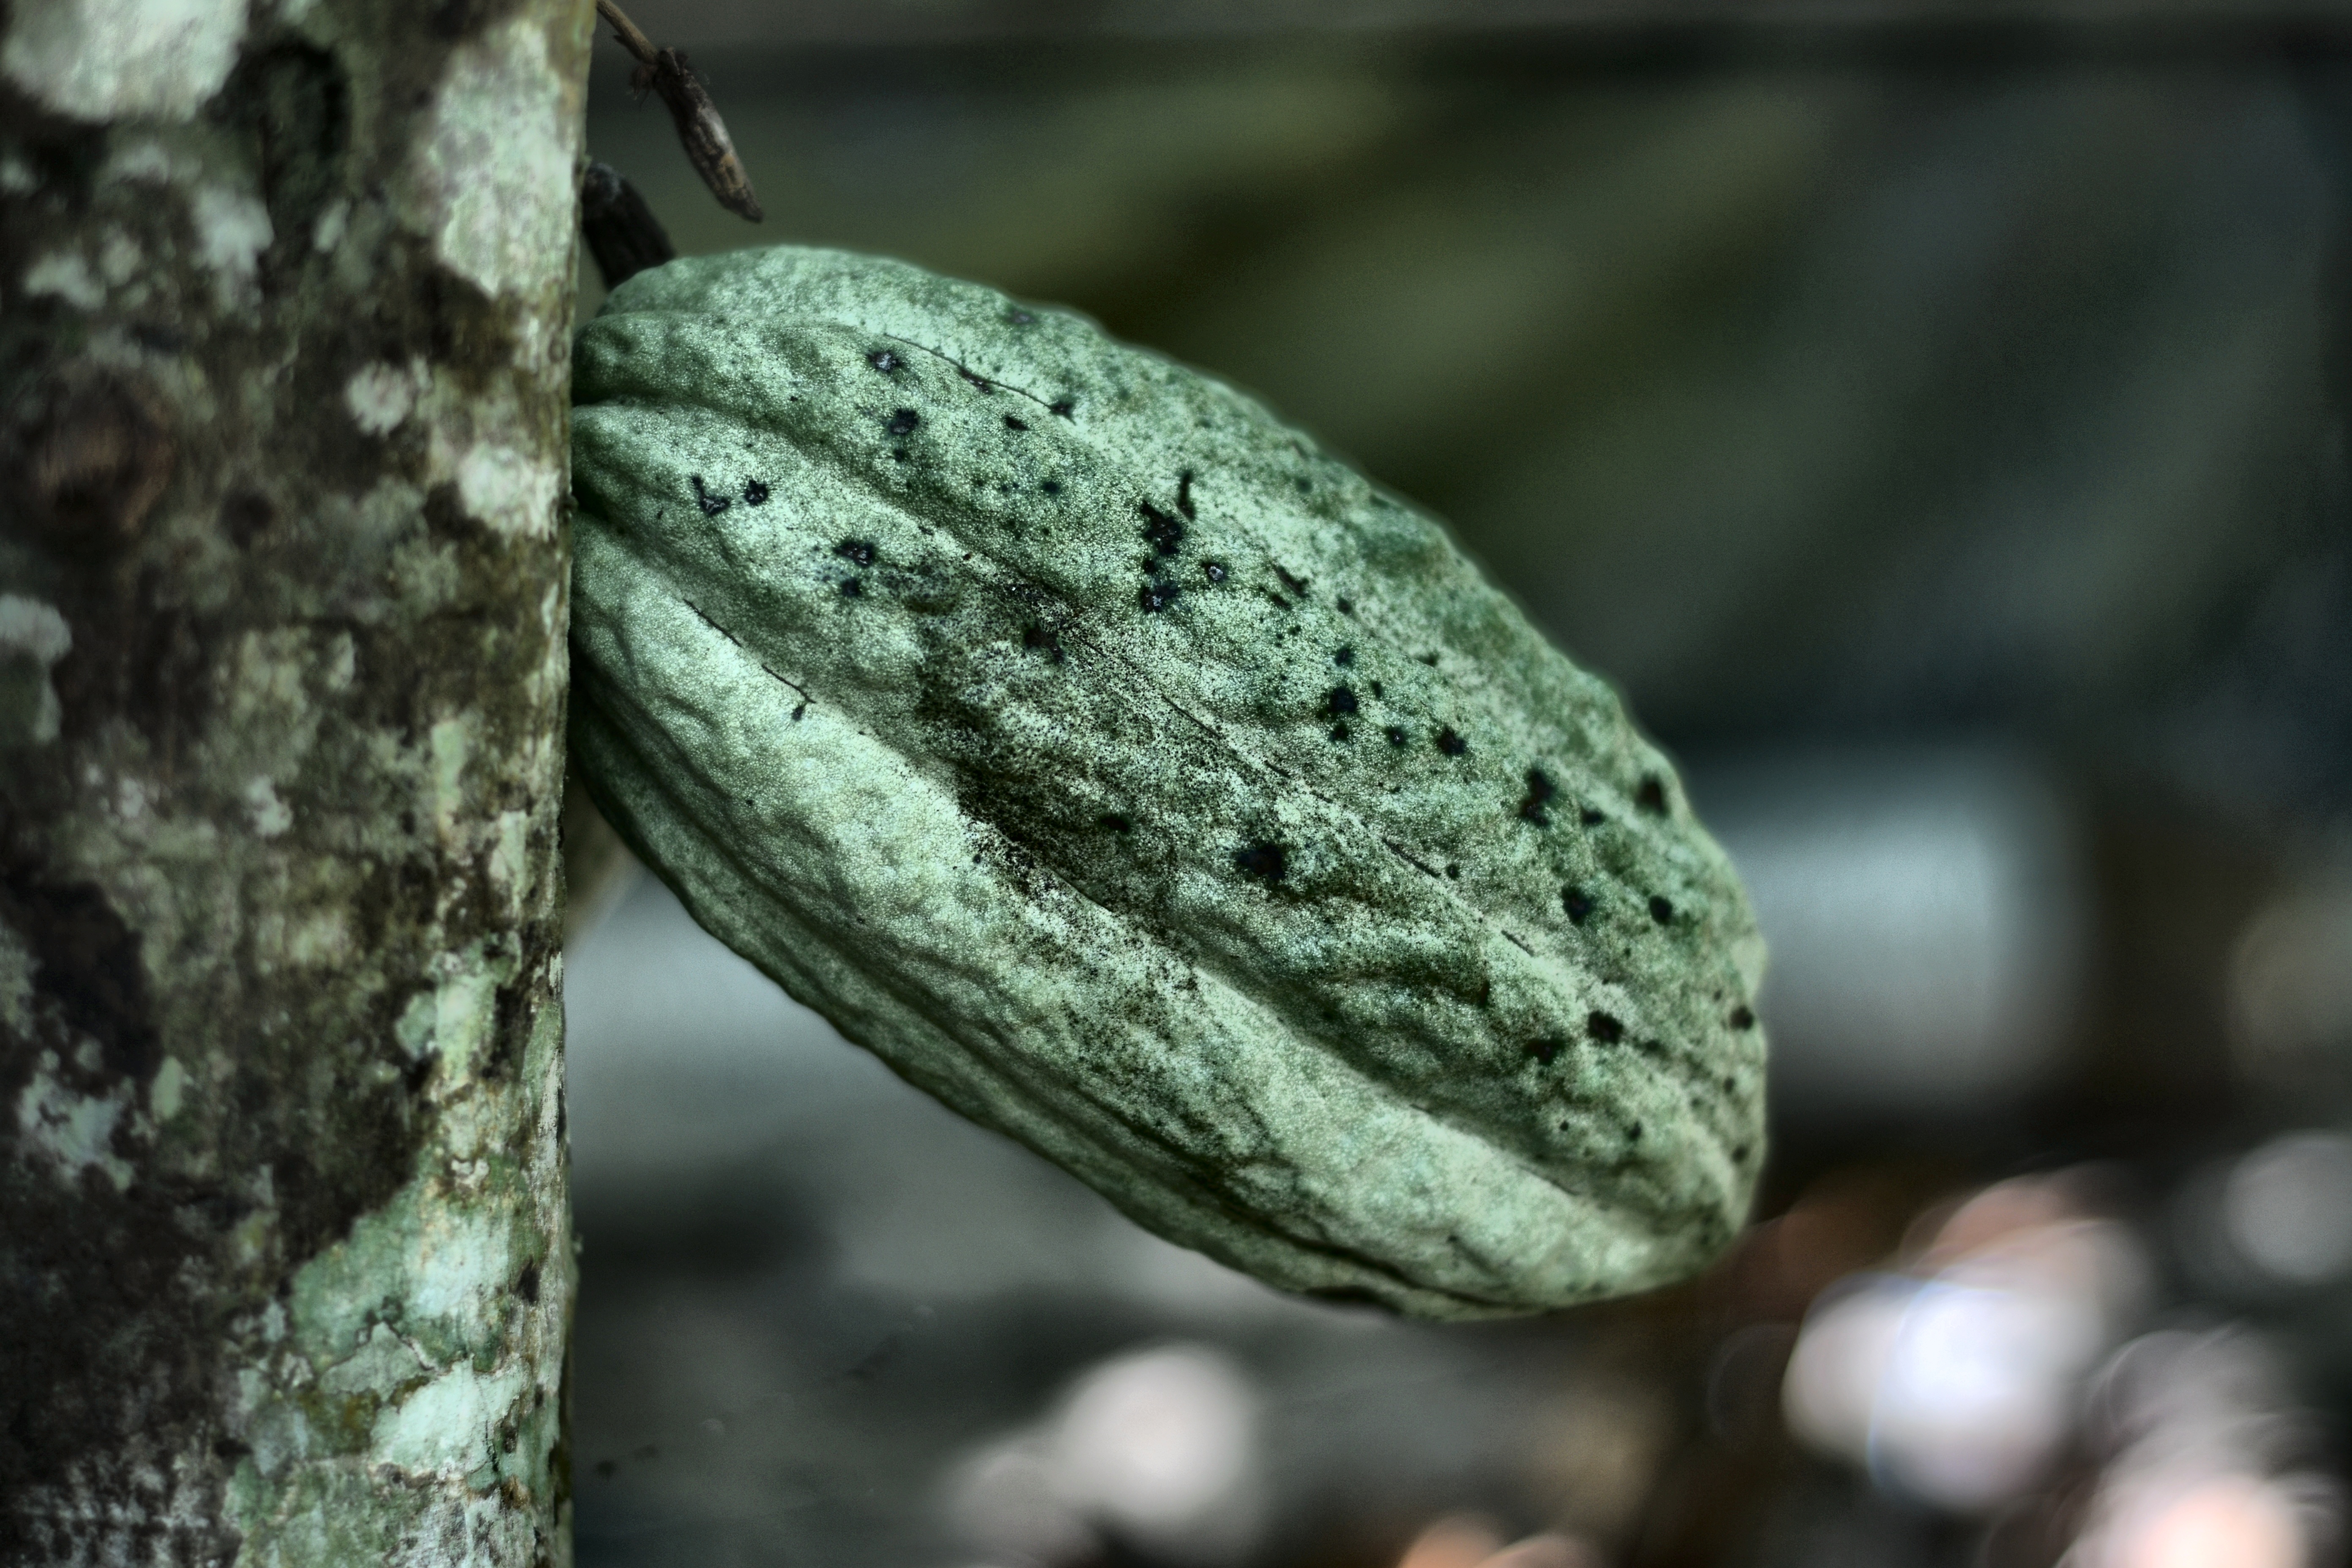
Maturity: unmature
Variety: Guiana